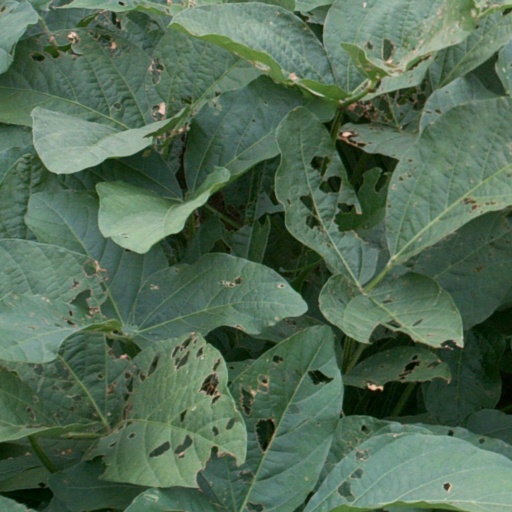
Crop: soybean